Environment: real
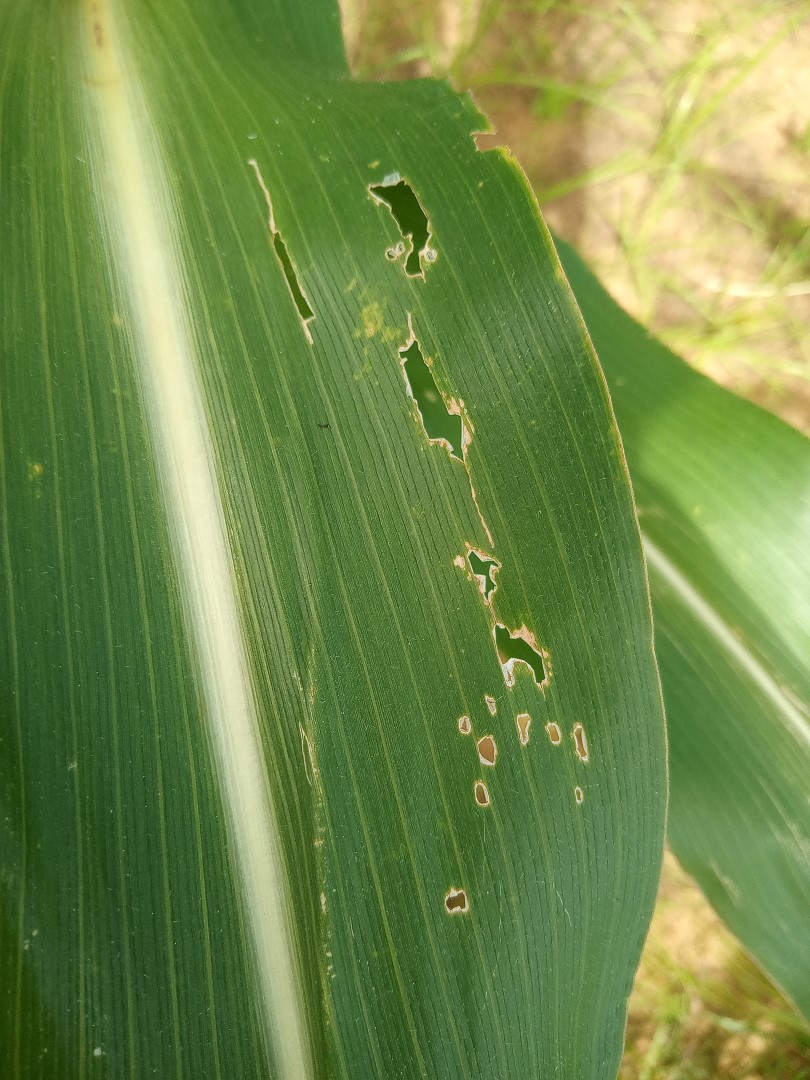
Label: fall_armyworm